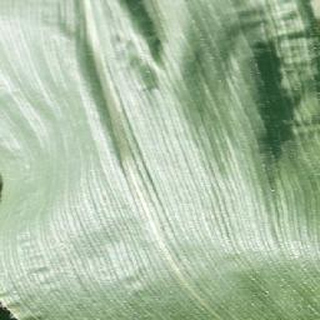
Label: healthy_corn